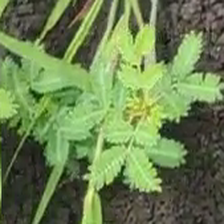
Weed species: Dwarf_cassia_(Chamaecrista pumila)